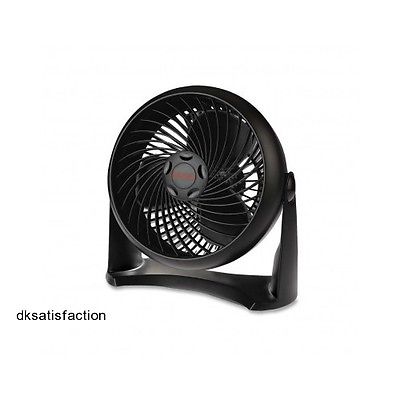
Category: fan